Jesus College, Oxford

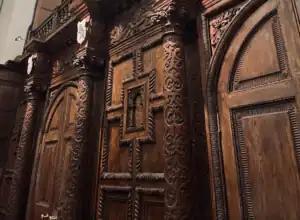
Wood paneling detail dating to the early 1600s in the Jesus College Oxford dining hall. The hall, like the chapel, was largely built by Griffith Powell between 1613 and 1620, and was finally completed soon after his death in 1620. A wooden paneled screen (depicted) was installed in 1634.

The hall has been said to be "among the most impressive of all the Oxford college halls", with its "fine panelling, austere ceiling, and its notable paintings". Like the chapel, it was largely built by Griffith Powell between 1613 and 1620, and was finally completed soon after his death in 1620. Pevsner noted the "elaborately decorated columns" of the screen (installed in 1634) and the dragons along the frieze, and said that it was one of the earliest examples in Oxford of panelling using four "L" shapes around a centre. In 1741 and 1742, the oak-beamed roof was covered with plaster to make rooms in the roof space. Pevsner described the 1741 cartouche on the north wall, which contains the college crest, as "large [and] rich". The hall contains a portrait of Elizabeth I, as well as portraits of former principals and benefactors. There are also portraits by court artists of two other monarchs who were college benefactors: Charles I (by Anthony van Dyck) and Charles II (by Sir Peter Lely).